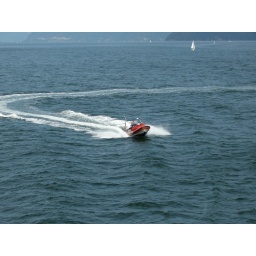
A coast ranging boat was bouncing over the waves generated by the ferry.